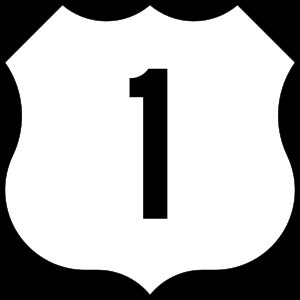
U. S. Highway 1
U.S. Highway 1 skilt
United States Highway 1 er en af USA's hovedveje. Den løber i fortrinsvis nord-sydlig retning langs USA's østkyst, flere steder helt ude langs Atlanterhavskysten, andre steder noget længere inde i landet. Vejen løber på flere strækninger parallelt med Interstate Highway 95, selv om den visse steder ligger noget længere inde i landet end denne. Den er en del af U.S. Highway System og forbinder de vigtigste byer i de 15 stater, den løber gennem på sin 3.825 km lange vej fra Key West i Florida til Fort Kent i Maine.